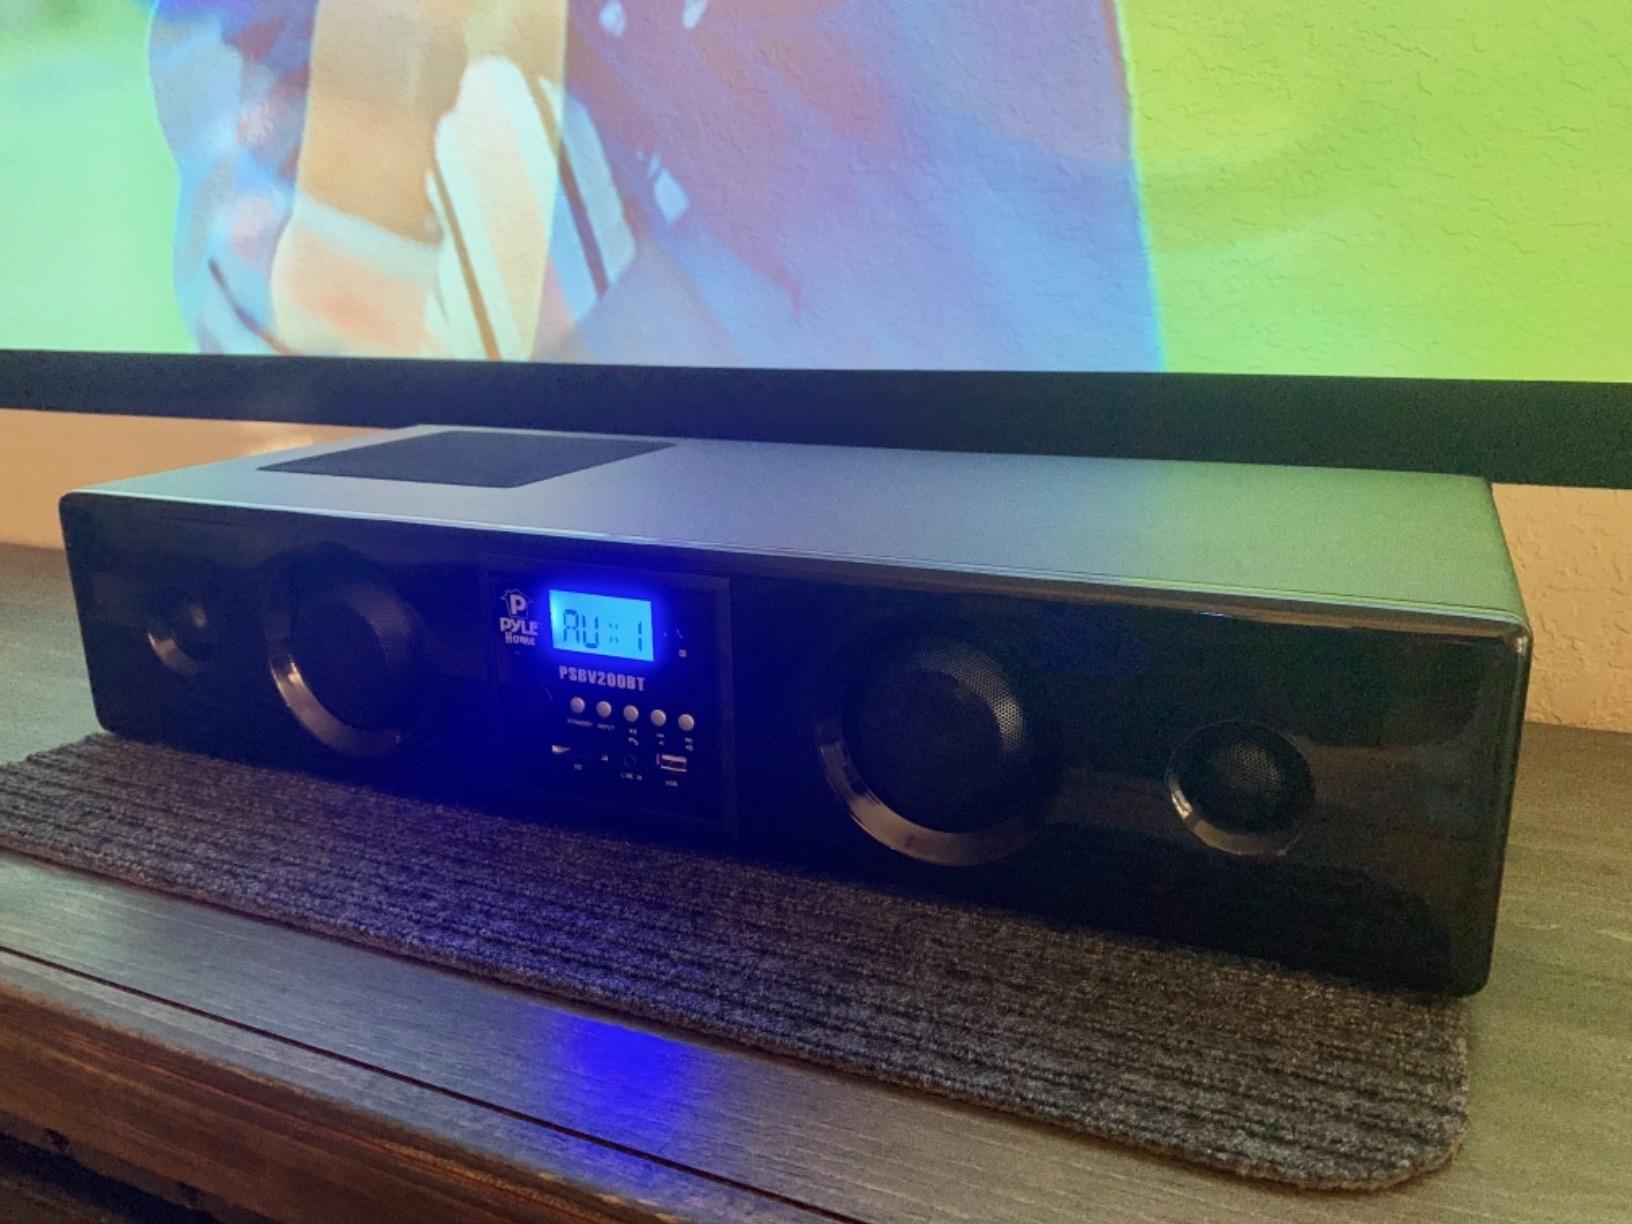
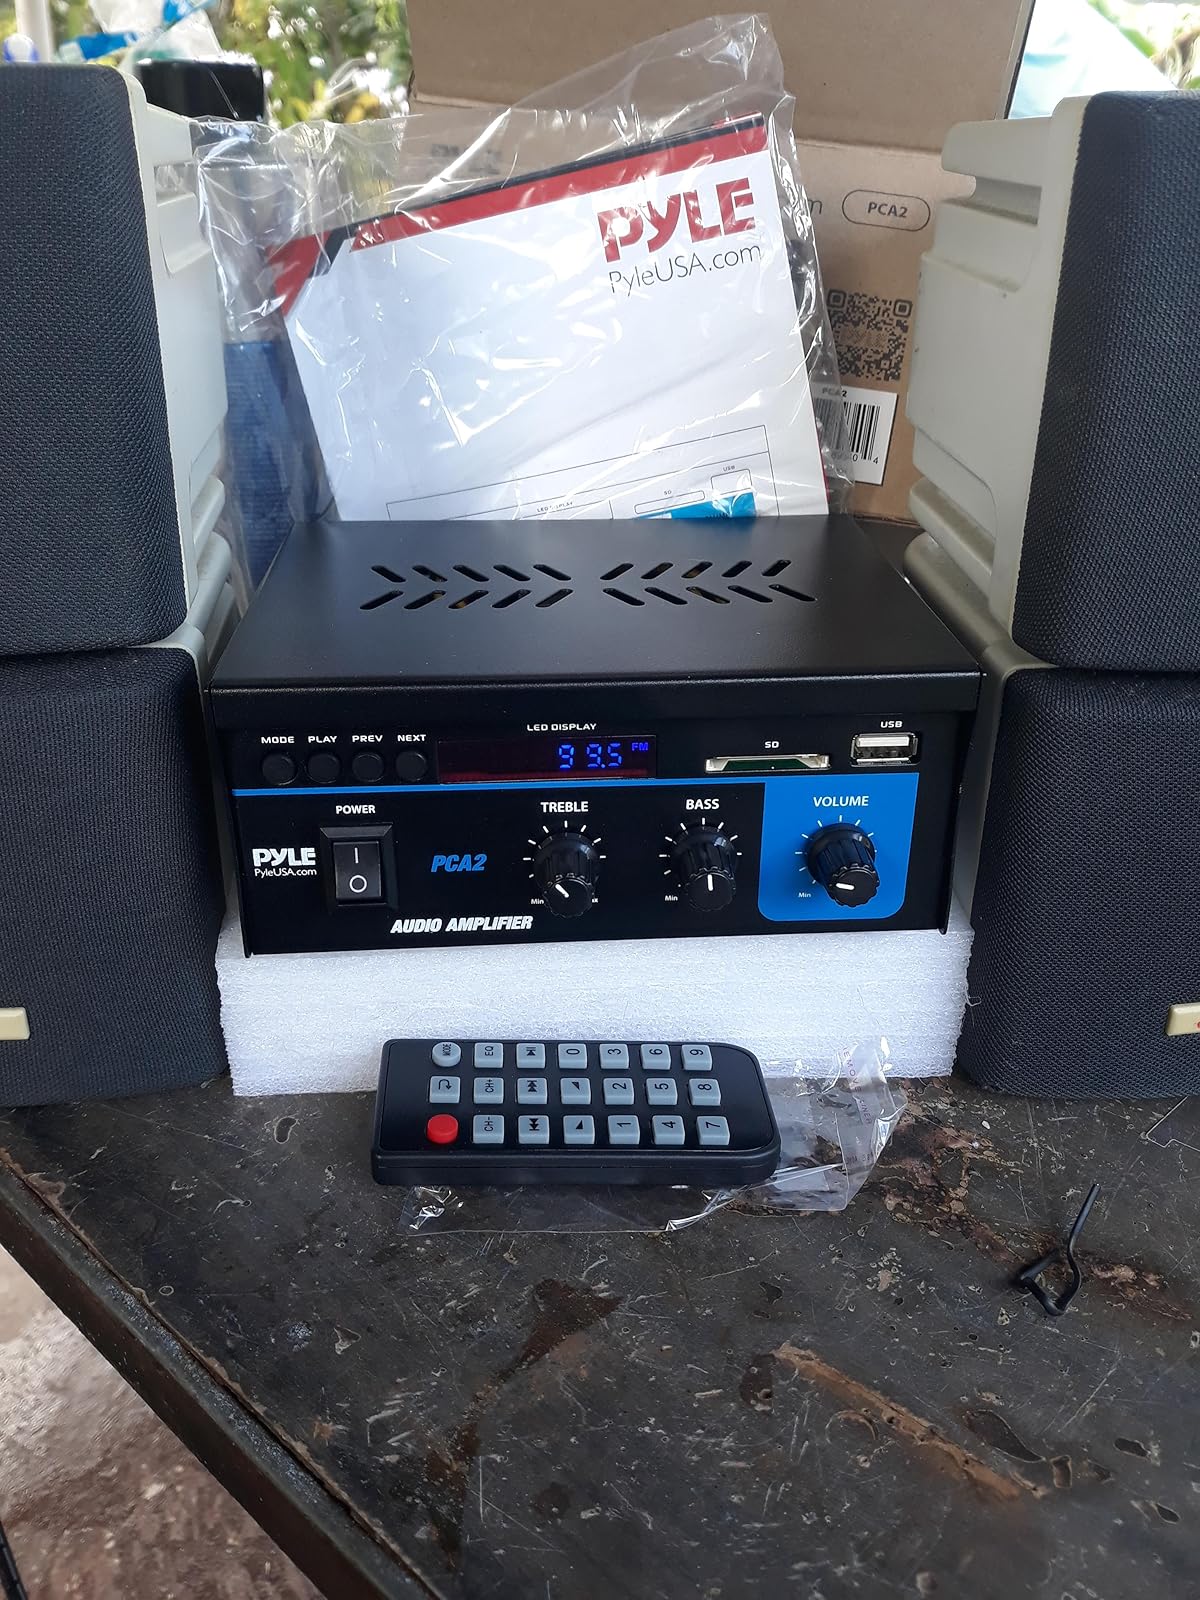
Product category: speaker
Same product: no